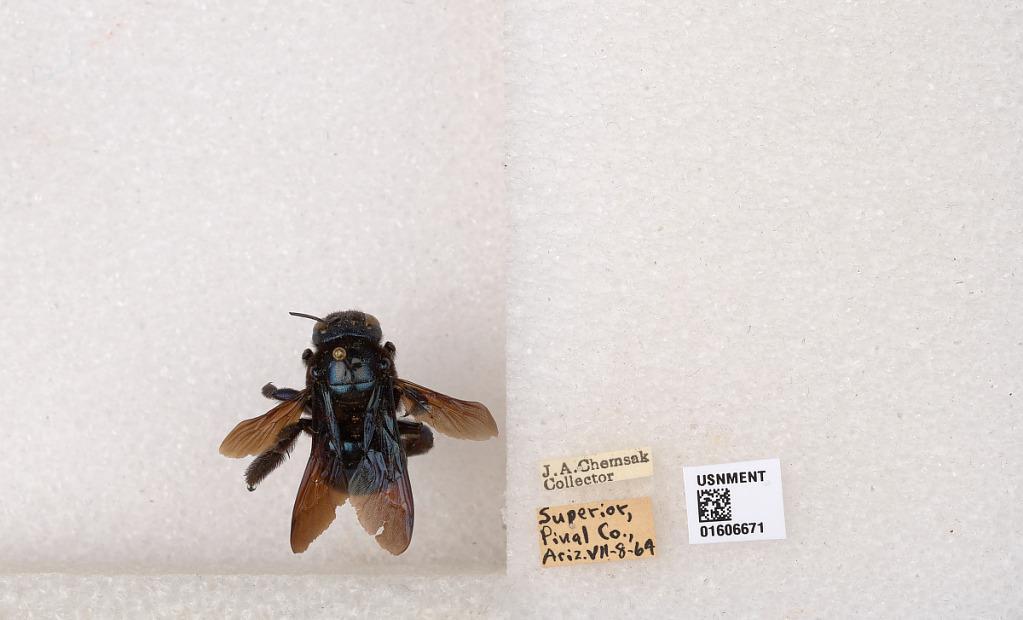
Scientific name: Xylocopa (Xylocopoides) californica arizonensis Cresson
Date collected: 1964-7-8
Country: United States
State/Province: Arizona
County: Pinal
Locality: Superior
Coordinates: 33.2939, -111.096